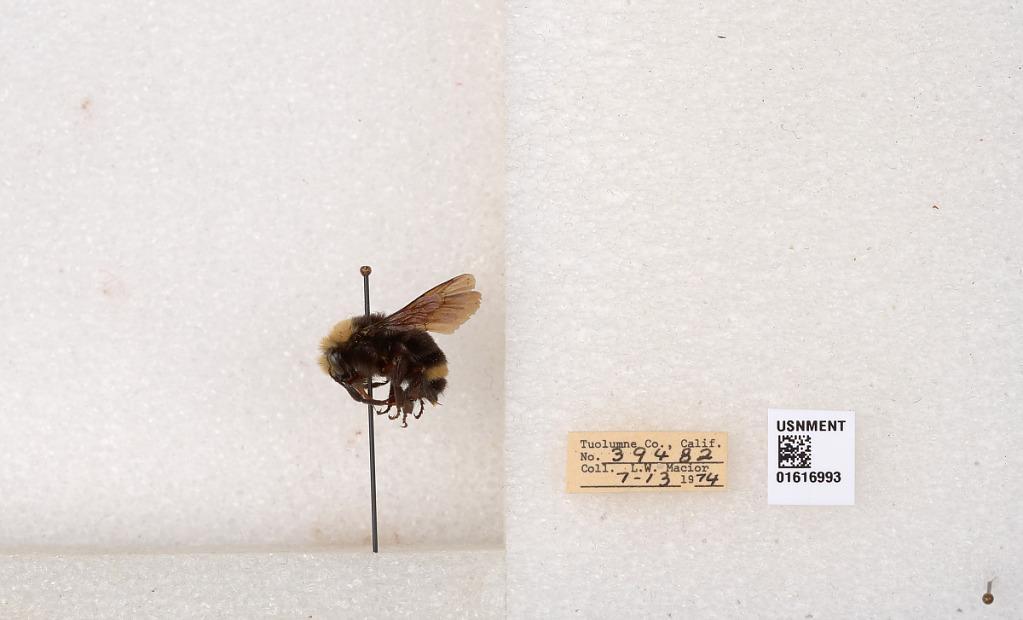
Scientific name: Bombus (Pyrobombus) vosnesenskii Radoszkowski